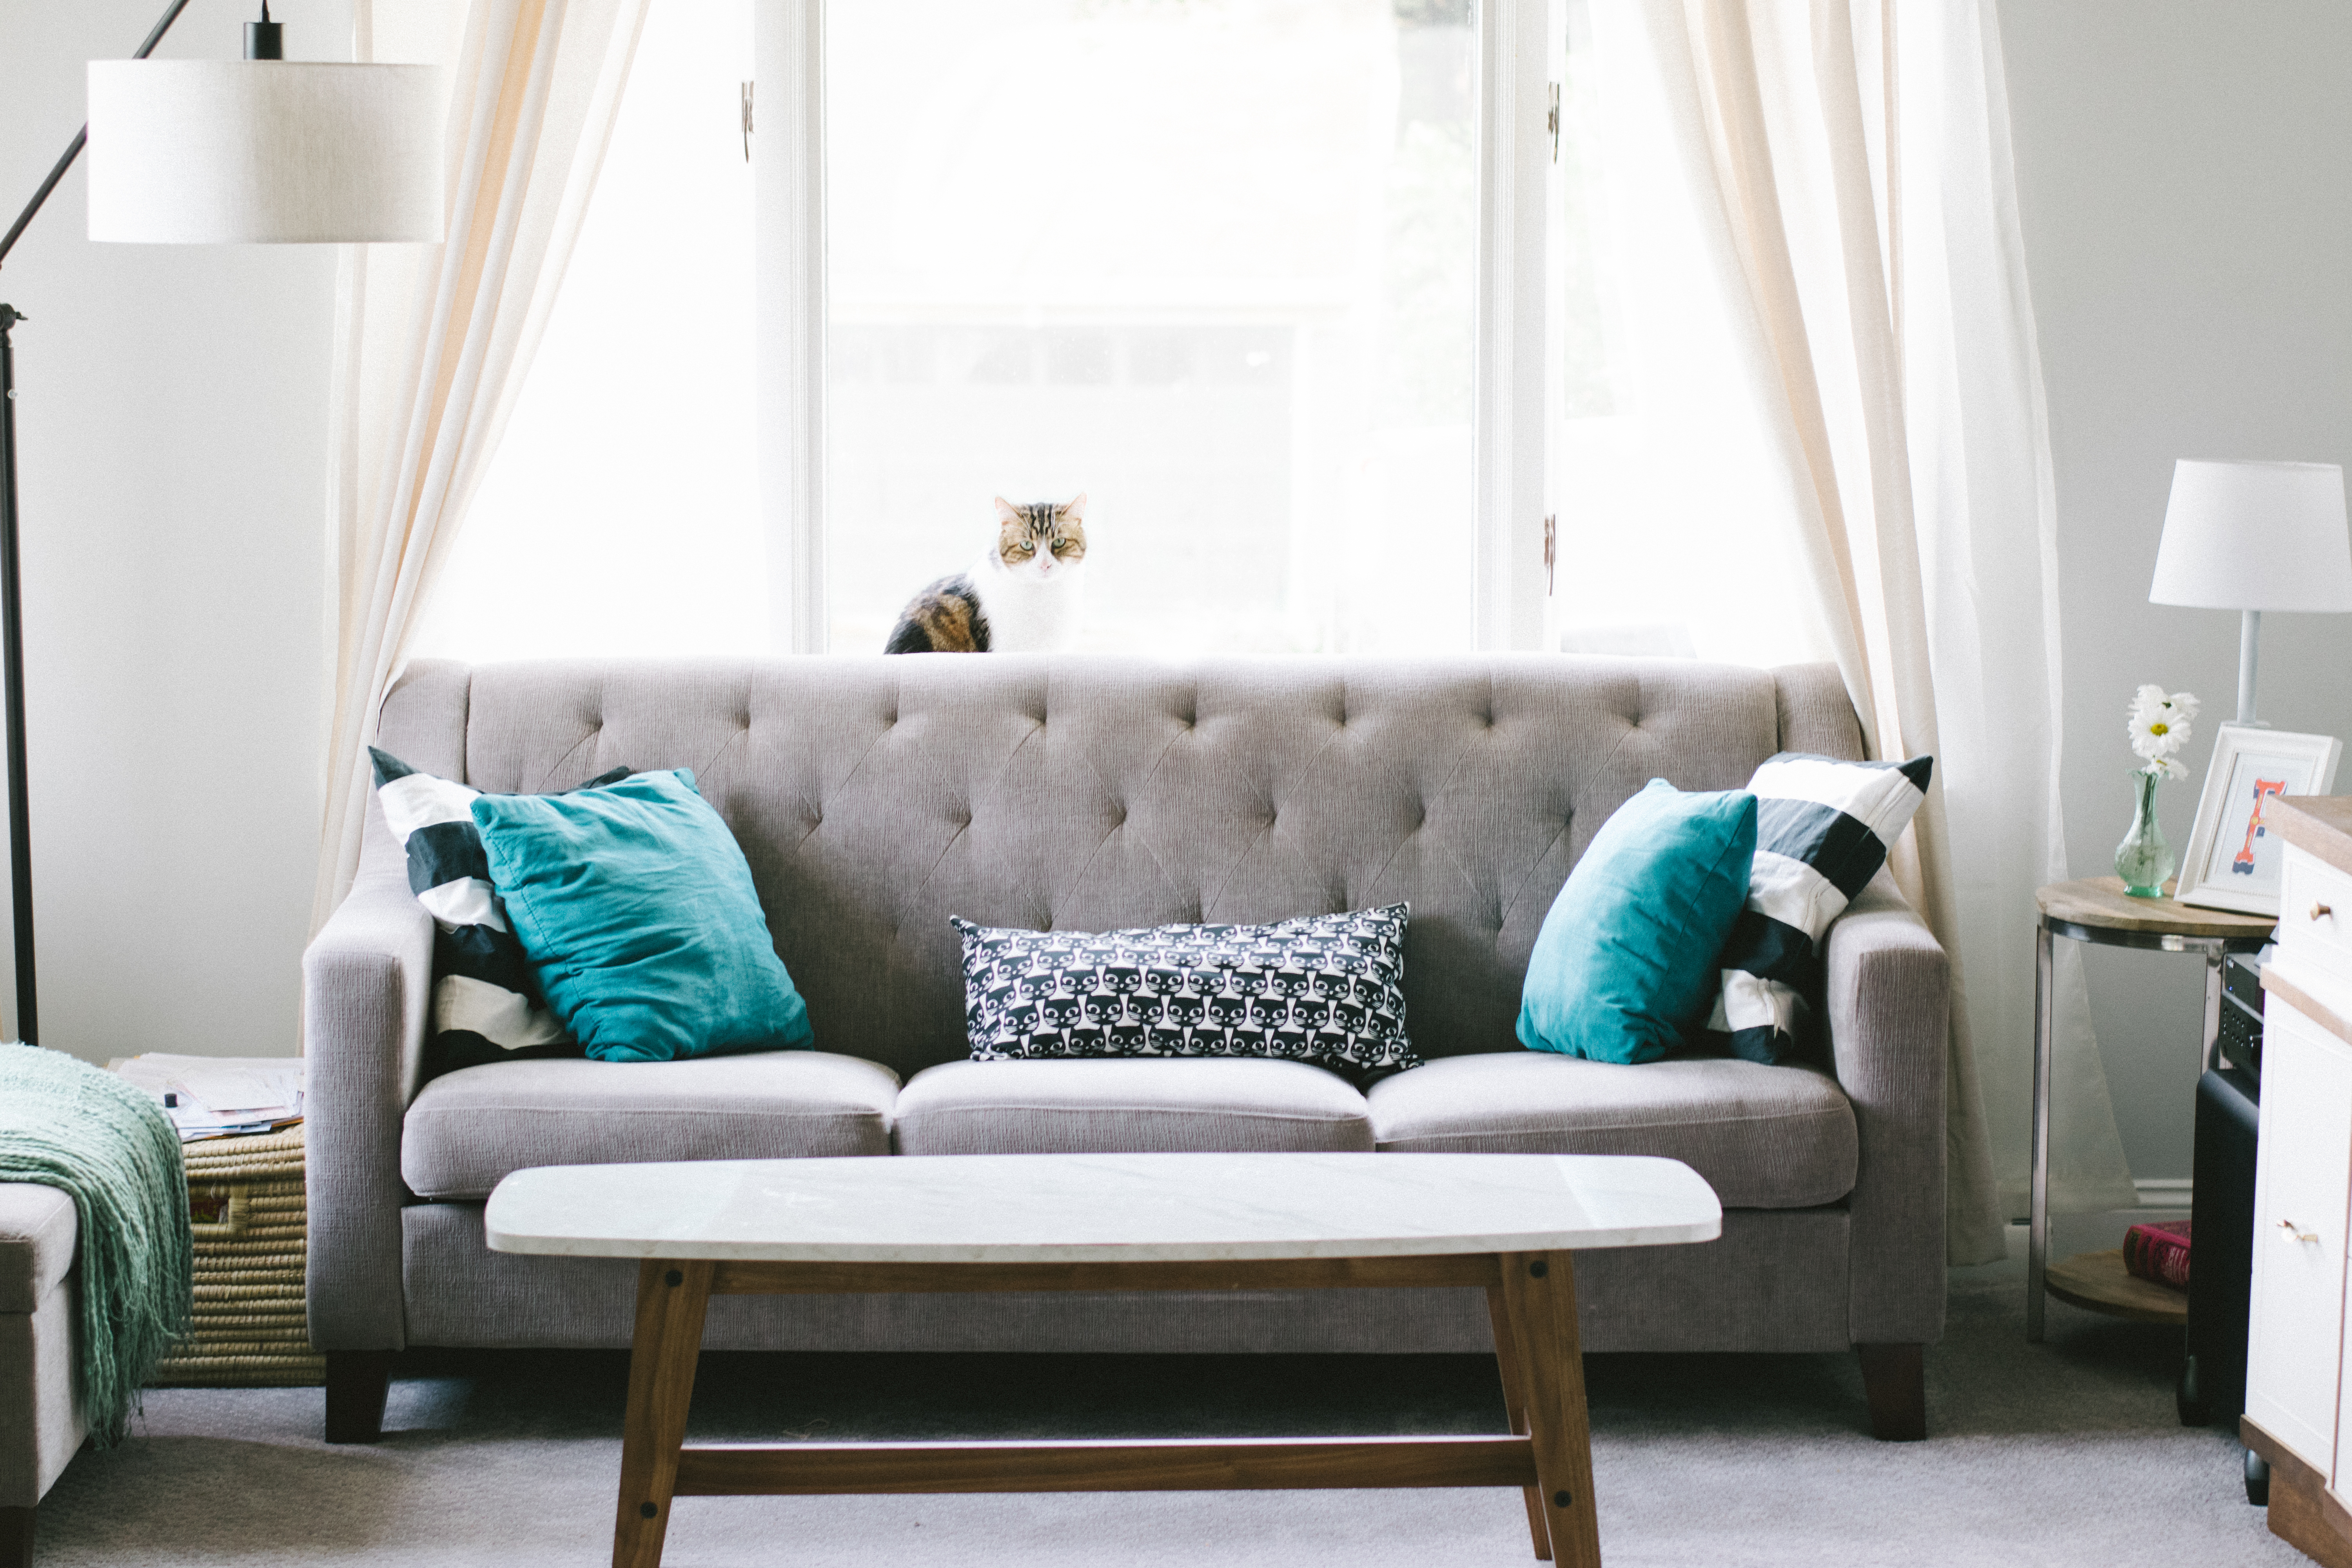
table, floor, home, living room, furniture, room, bedroom, couch, interior design, design, bed, studio couch